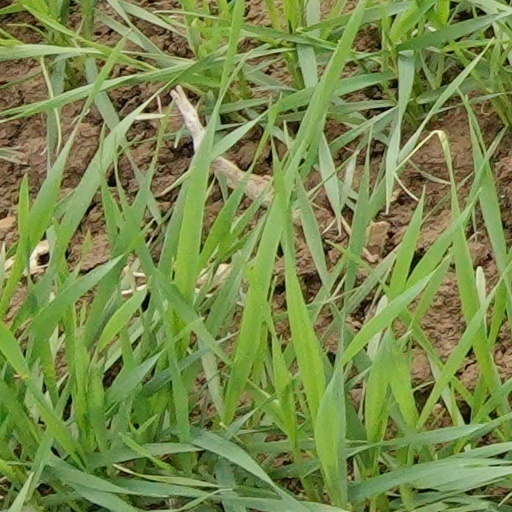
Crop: wheat